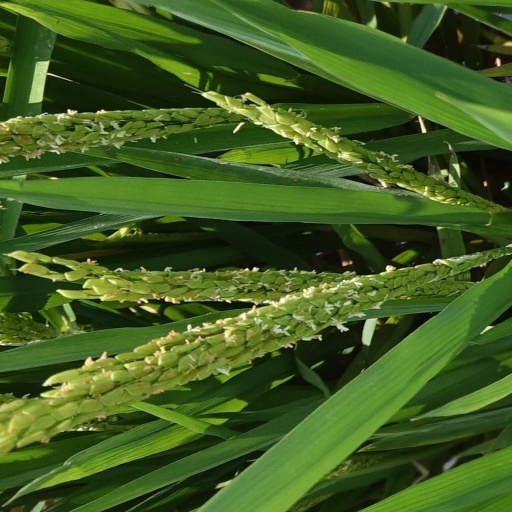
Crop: rice